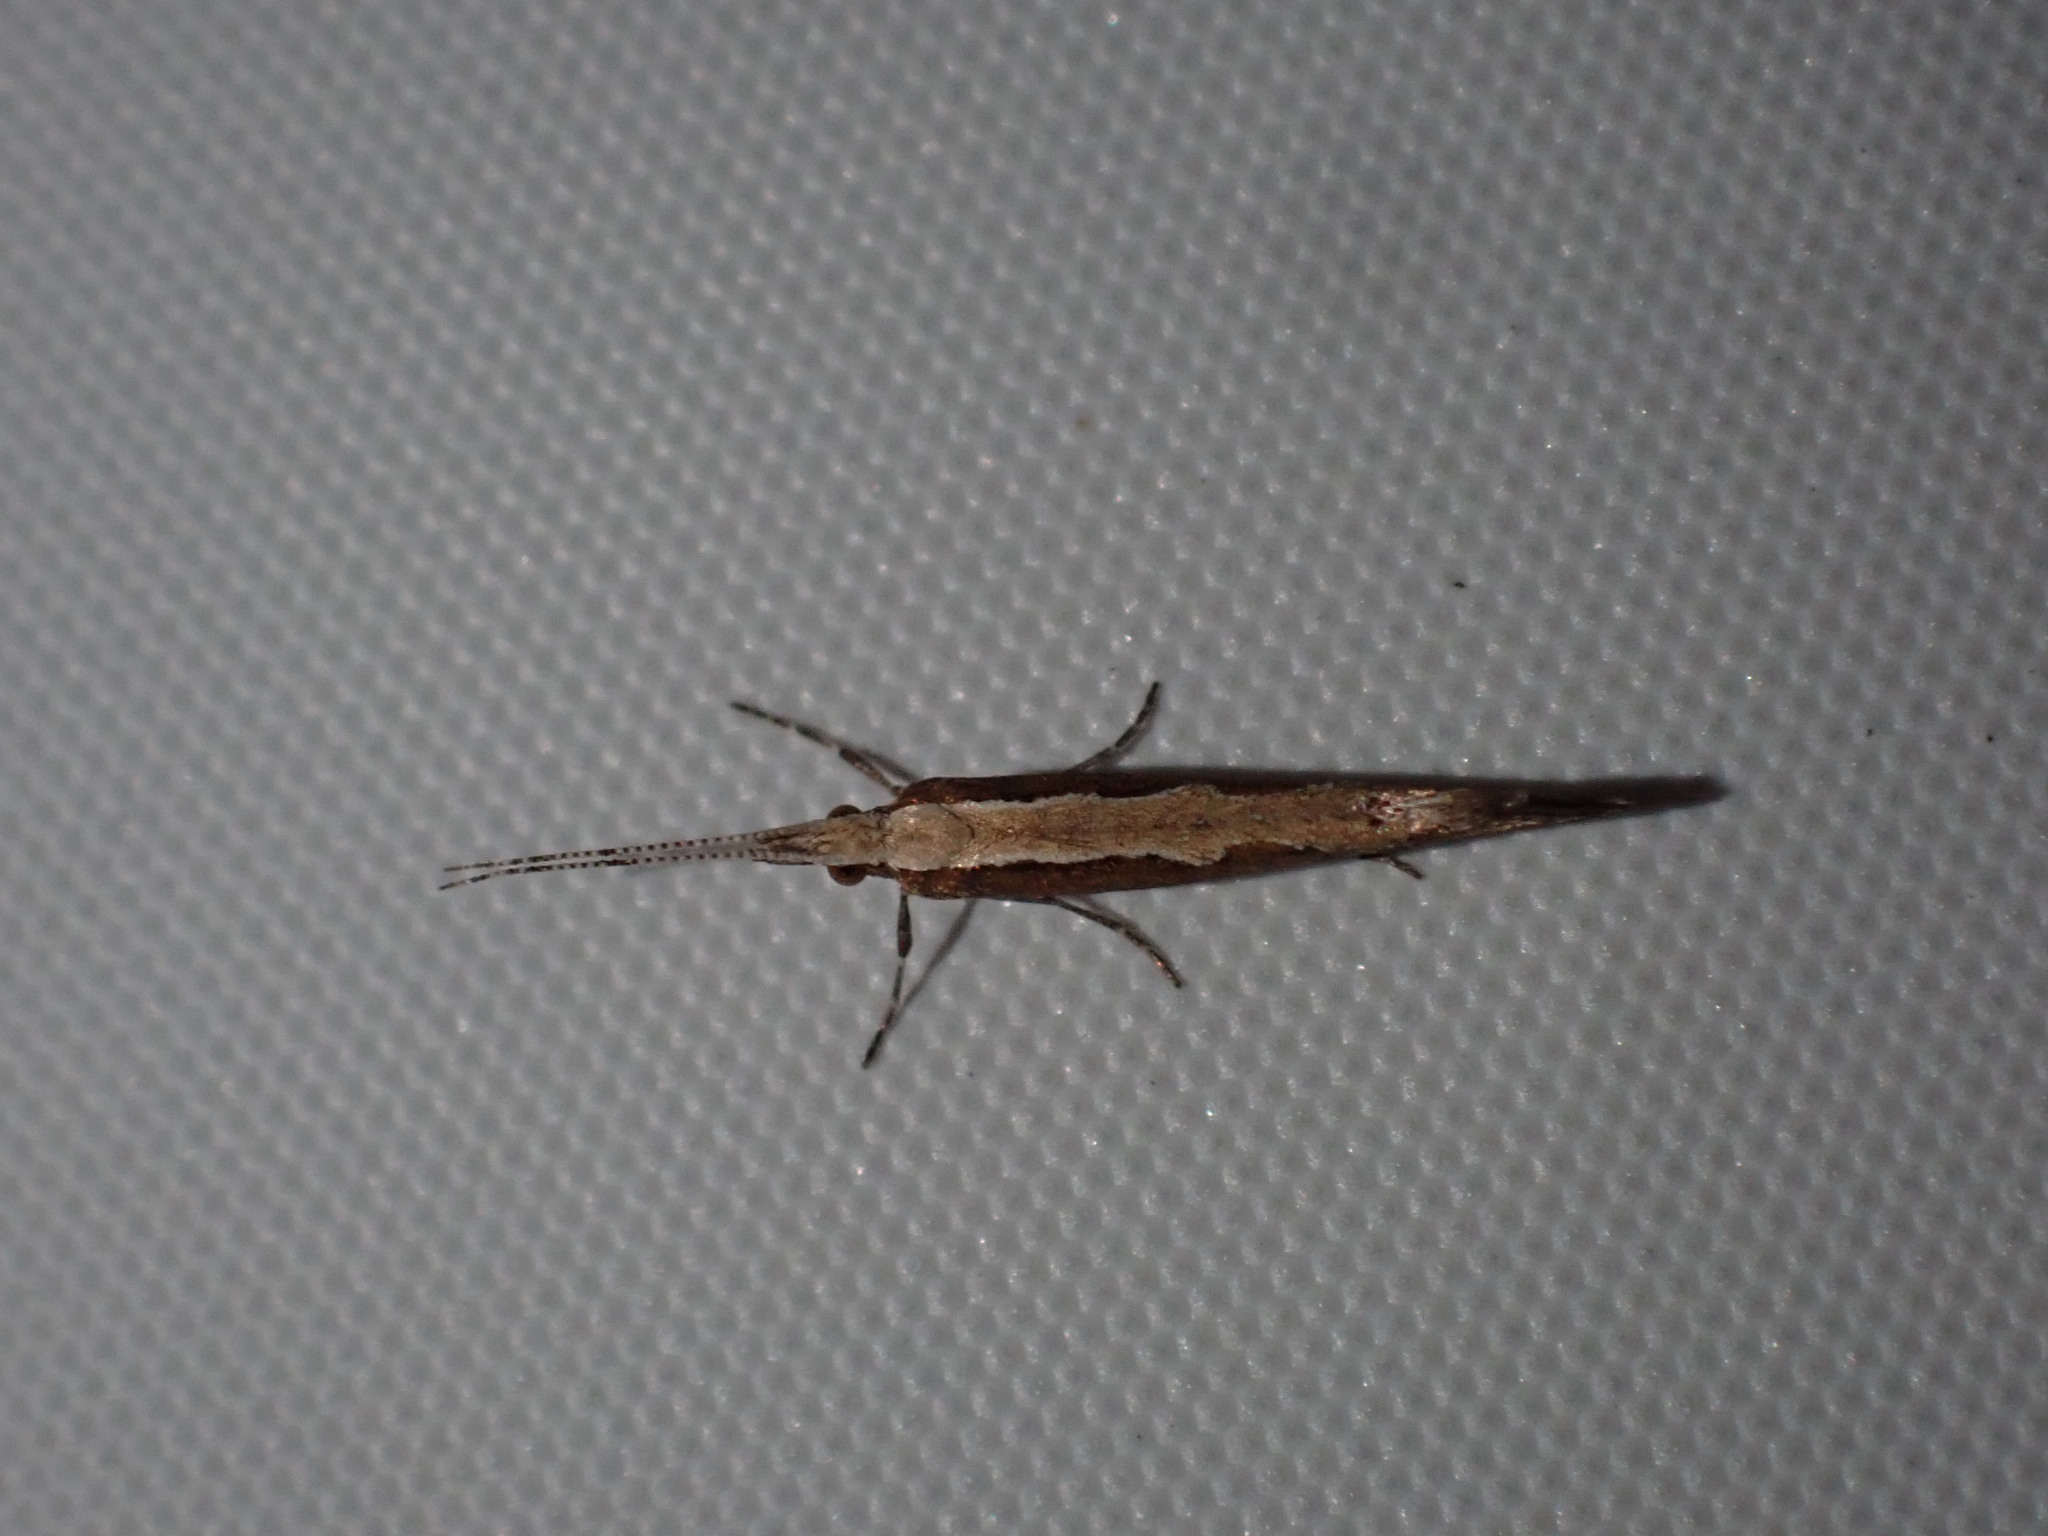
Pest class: diamondback_moth